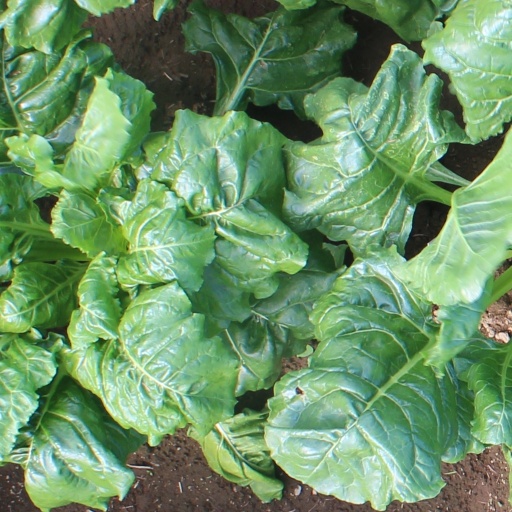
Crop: sugar beet